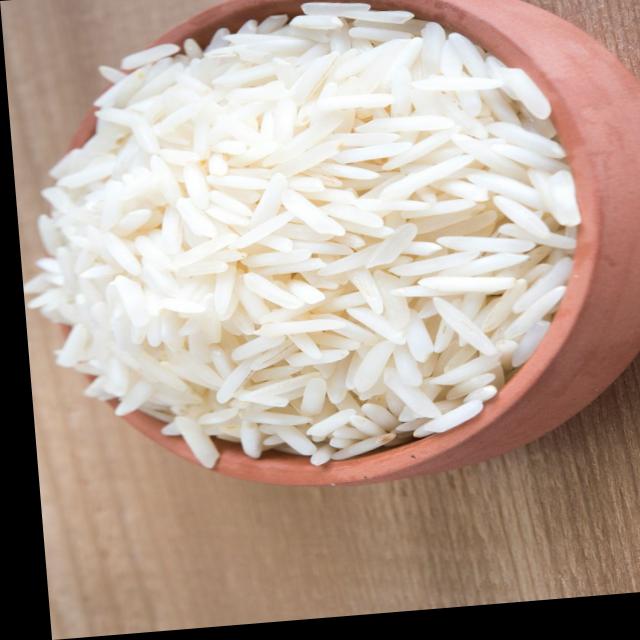
Dish: white_rice